Citroën e-Berlingo

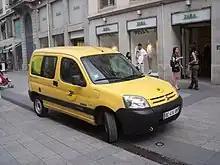
Citroën/Venturi Berlingo First Electric for La Poste

Venturi Automobiles partnered with PSA Group to develop electric vehicles in response to a 2007 tender by the French postal service La Poste. Prototypes, based on the production Citroën Berlingo First and Peugeot Partner Origin light commercial vans, were built and tested in 2008. La Poste awarded the contract to PSA Group in 2009 and 250 examples of the Berlingo First Electric "Powered by Venturi" were delivered in 2010. Venturi developed the battery-electric drive train. It was also rebadged as a Peugeot Partner Origin "Powered by Venturi".